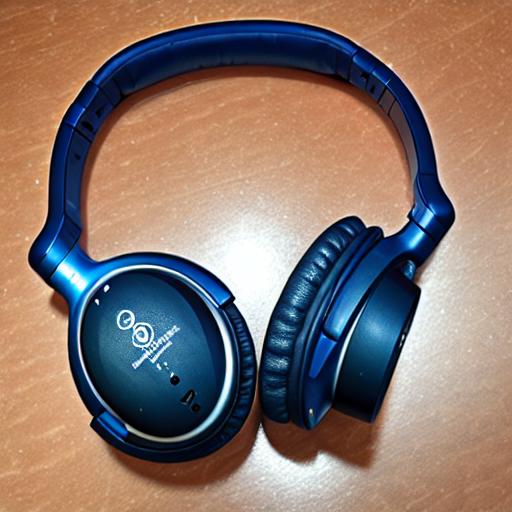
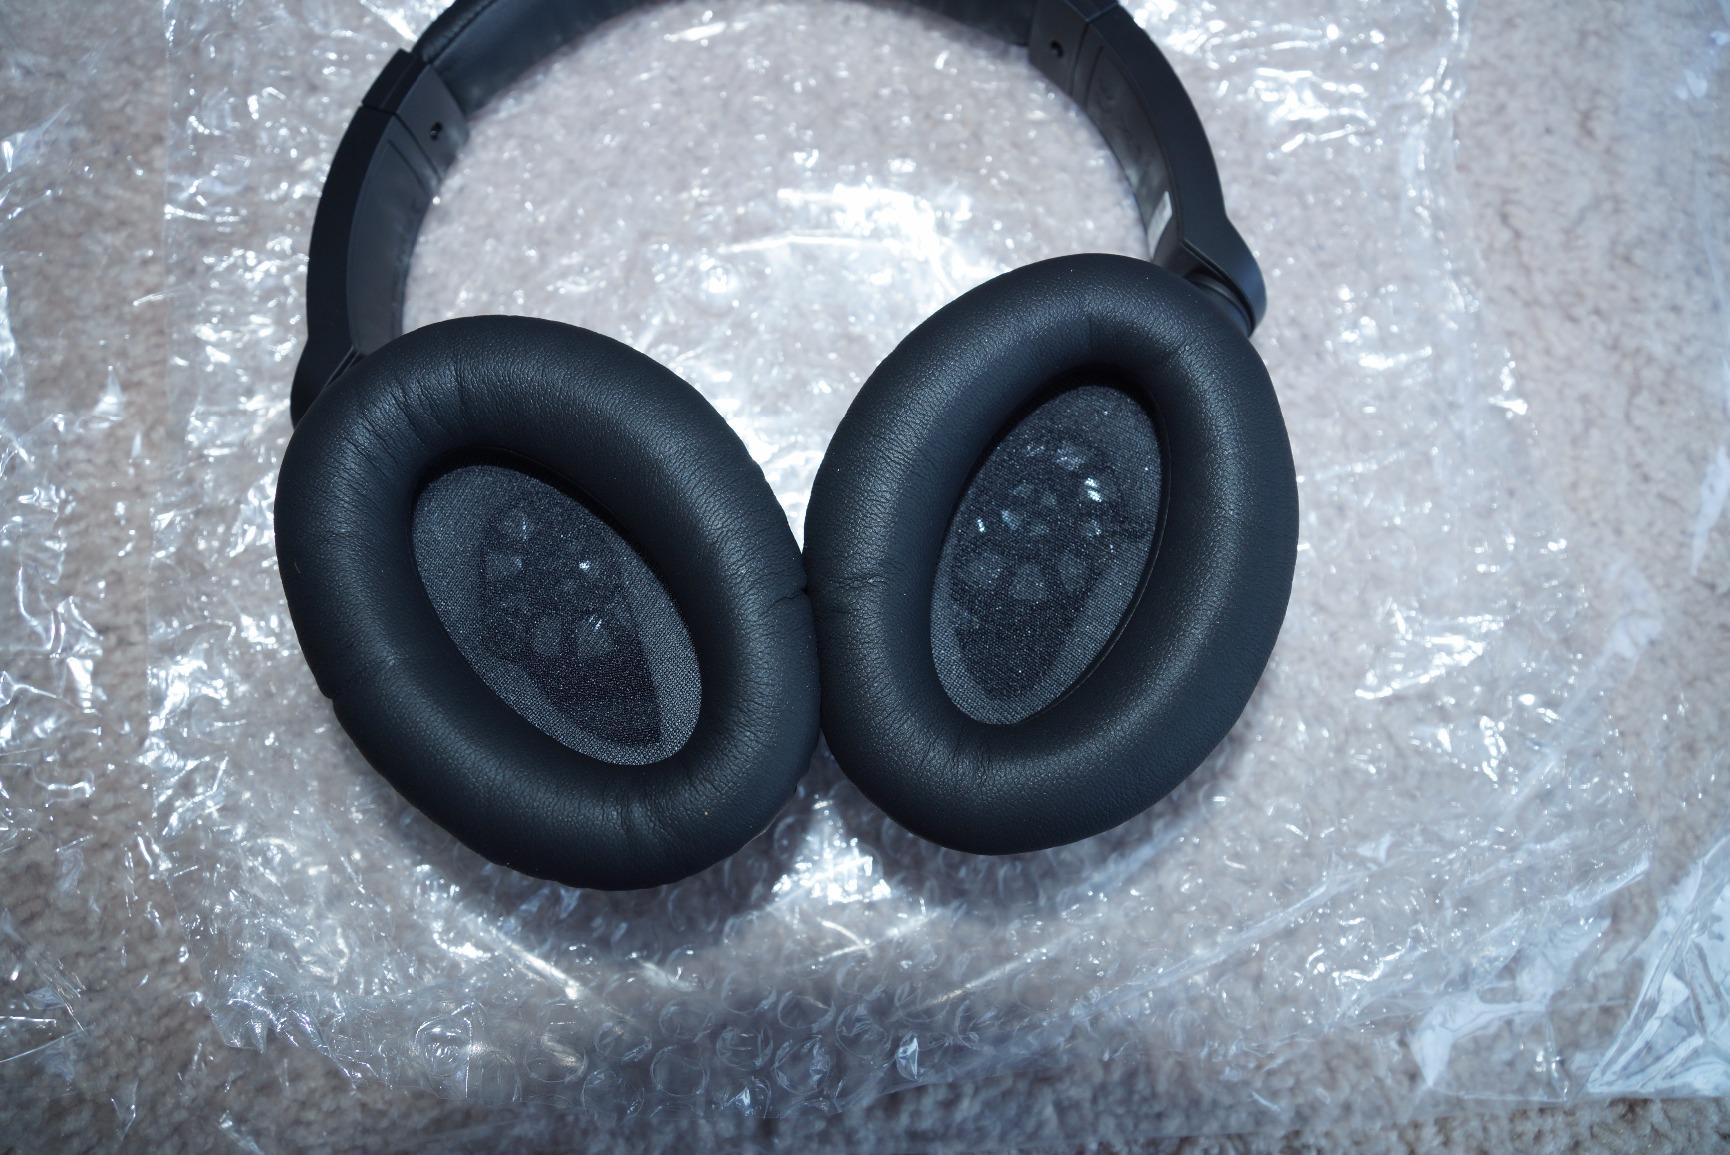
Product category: headphones
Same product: no